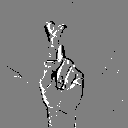
ASL letter: r